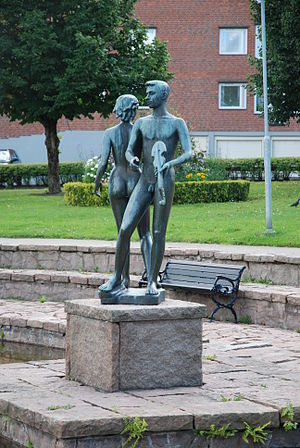
Gislaved
Gislaved
Gislaved er et byområde i Gislaveds kommun i Jönköpings län i Sverige. I 2010 var indbyggertallet 10.037.